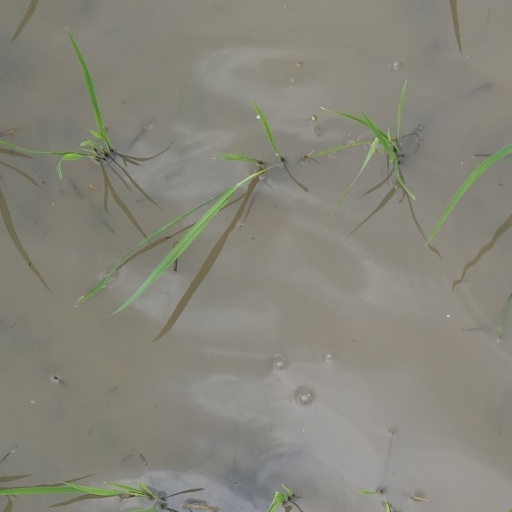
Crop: rice